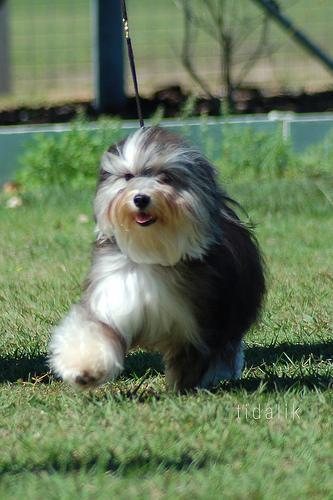
havanese